Question: Please indicate a possible affordance area of the book that can be used for holding
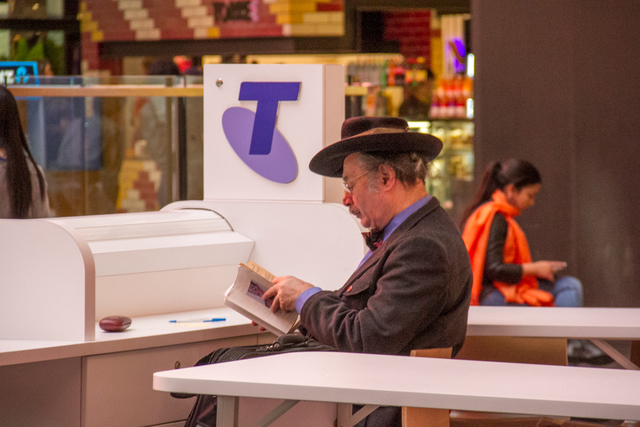
Answer: [200.5, 250, 303.5, 353]